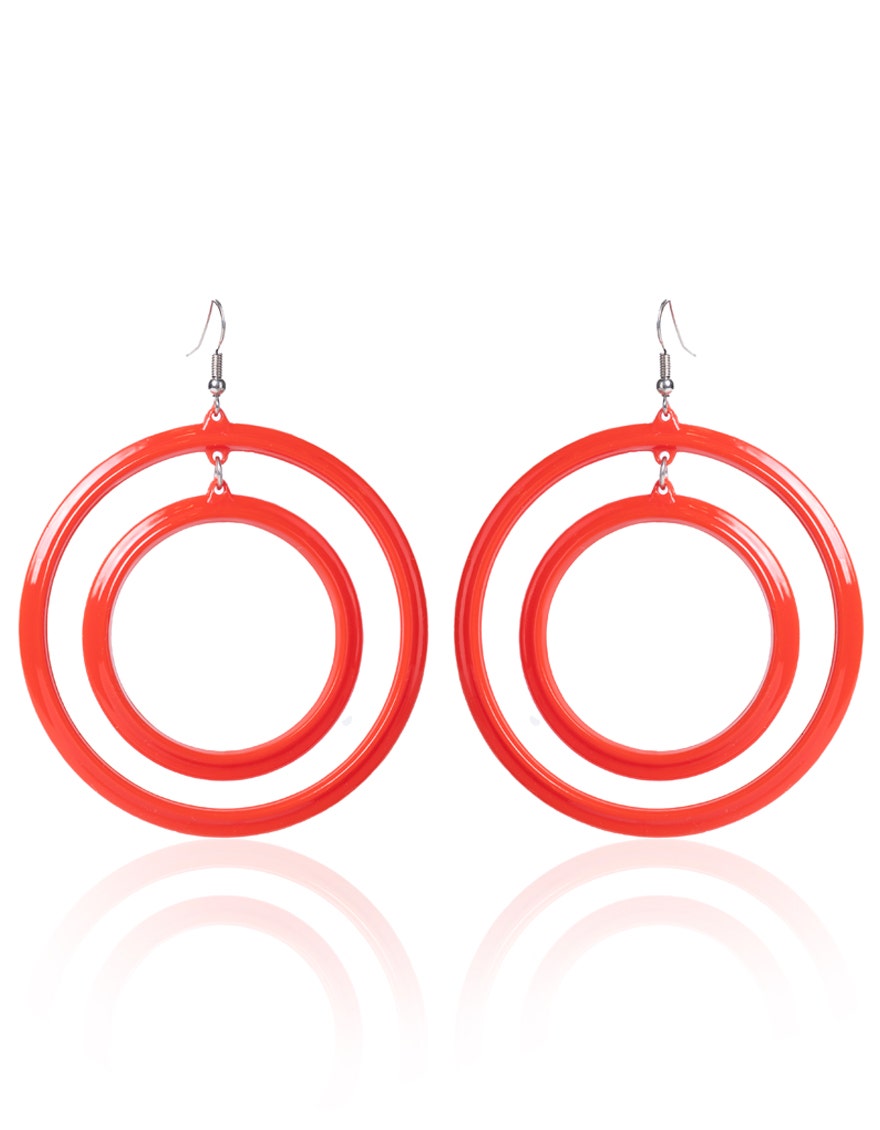
red two tone hoop earring